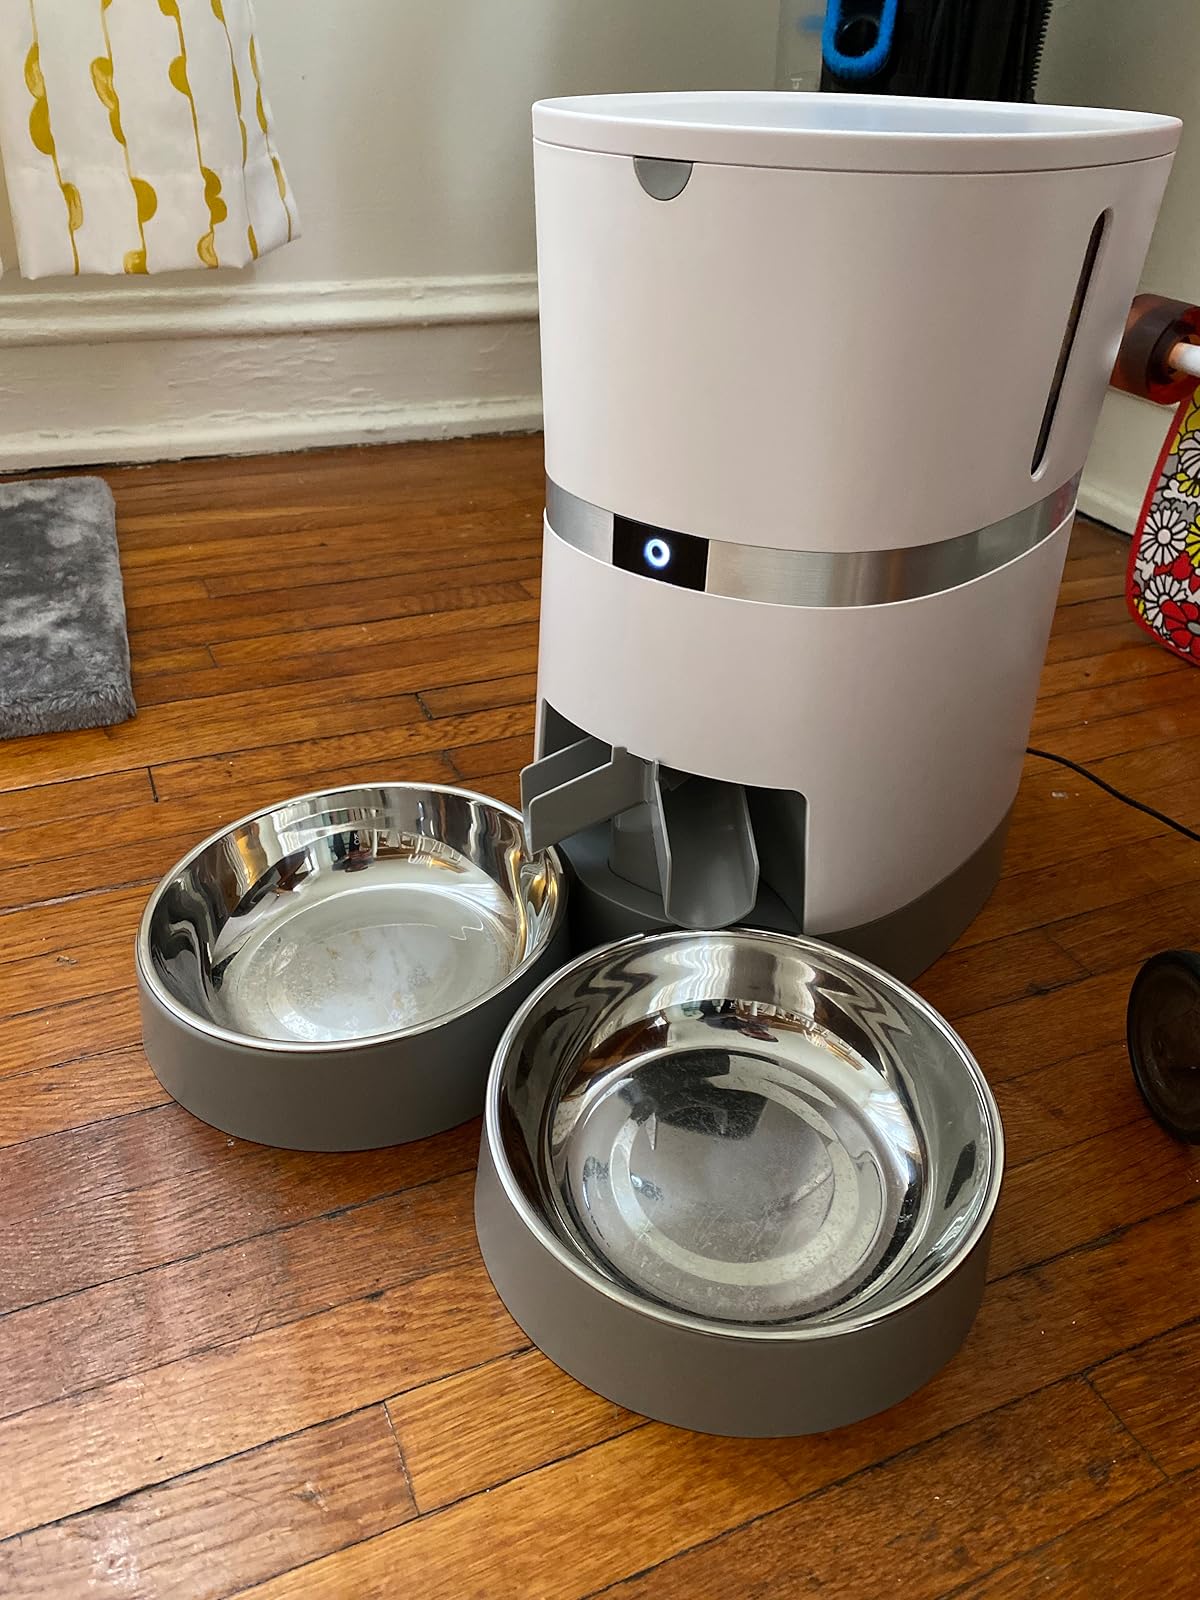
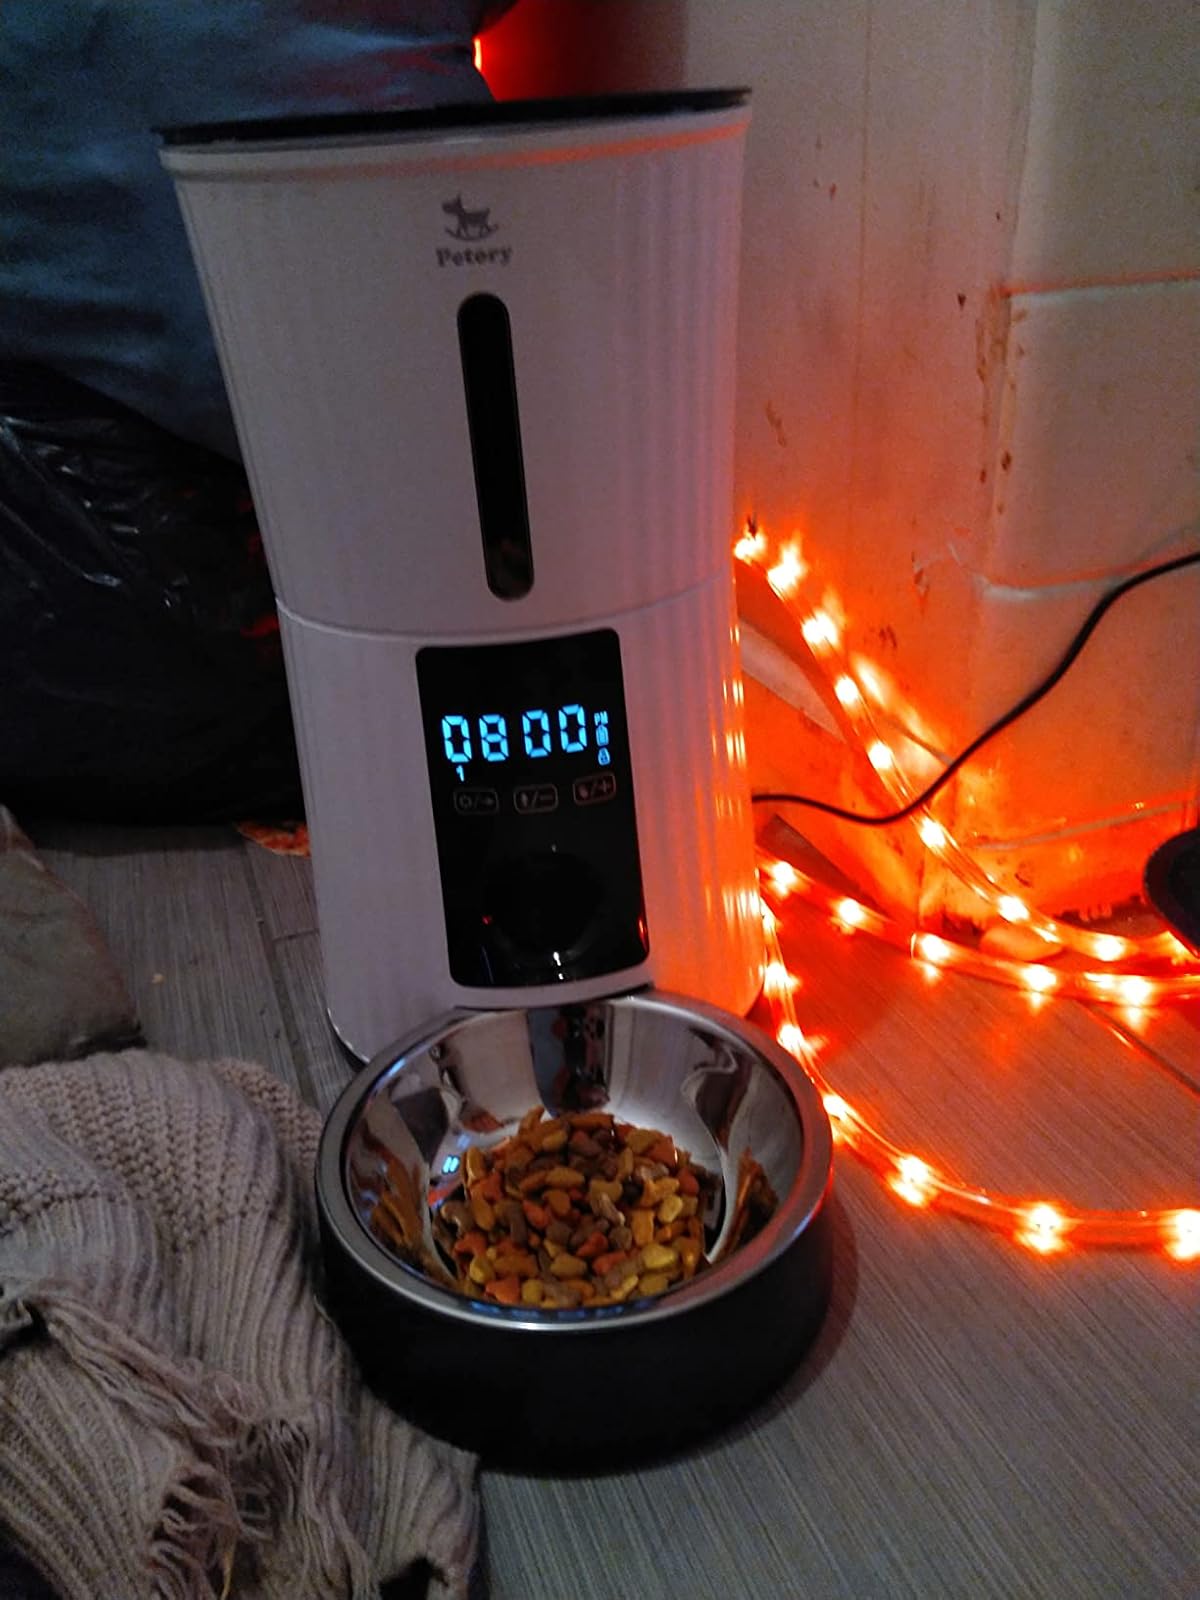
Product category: items_feeder
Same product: no